Oaxaca

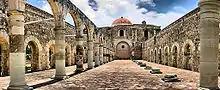
Ex-monastery of Santiago Apóstol in Cuilapan de Guerrero

Other attractions in the area include colonial constructions such as the monasteries in Cuilapan, Tlaxiaco, Coixthlahuaca, Yanhuitlán and Santo Domingo. Churches include the Cathedral in Oaxaca and the main church of Teposcolula. Hierve el Agua is an area with "petrified" waterfalls, where water with extremely high mineral content falls over the side of cliffs, forming stone waterfall-like structures. The name means "boiling water" but the water is not hot; rather it pushes up from the ground in places which looks like water boiling. Santa María del Tule is home to an enormous Montezuma cypress (Taxodium mucronatum) tree which is over 2,000 years old. The town of Zaachila is known for its archeological site and weekly market.